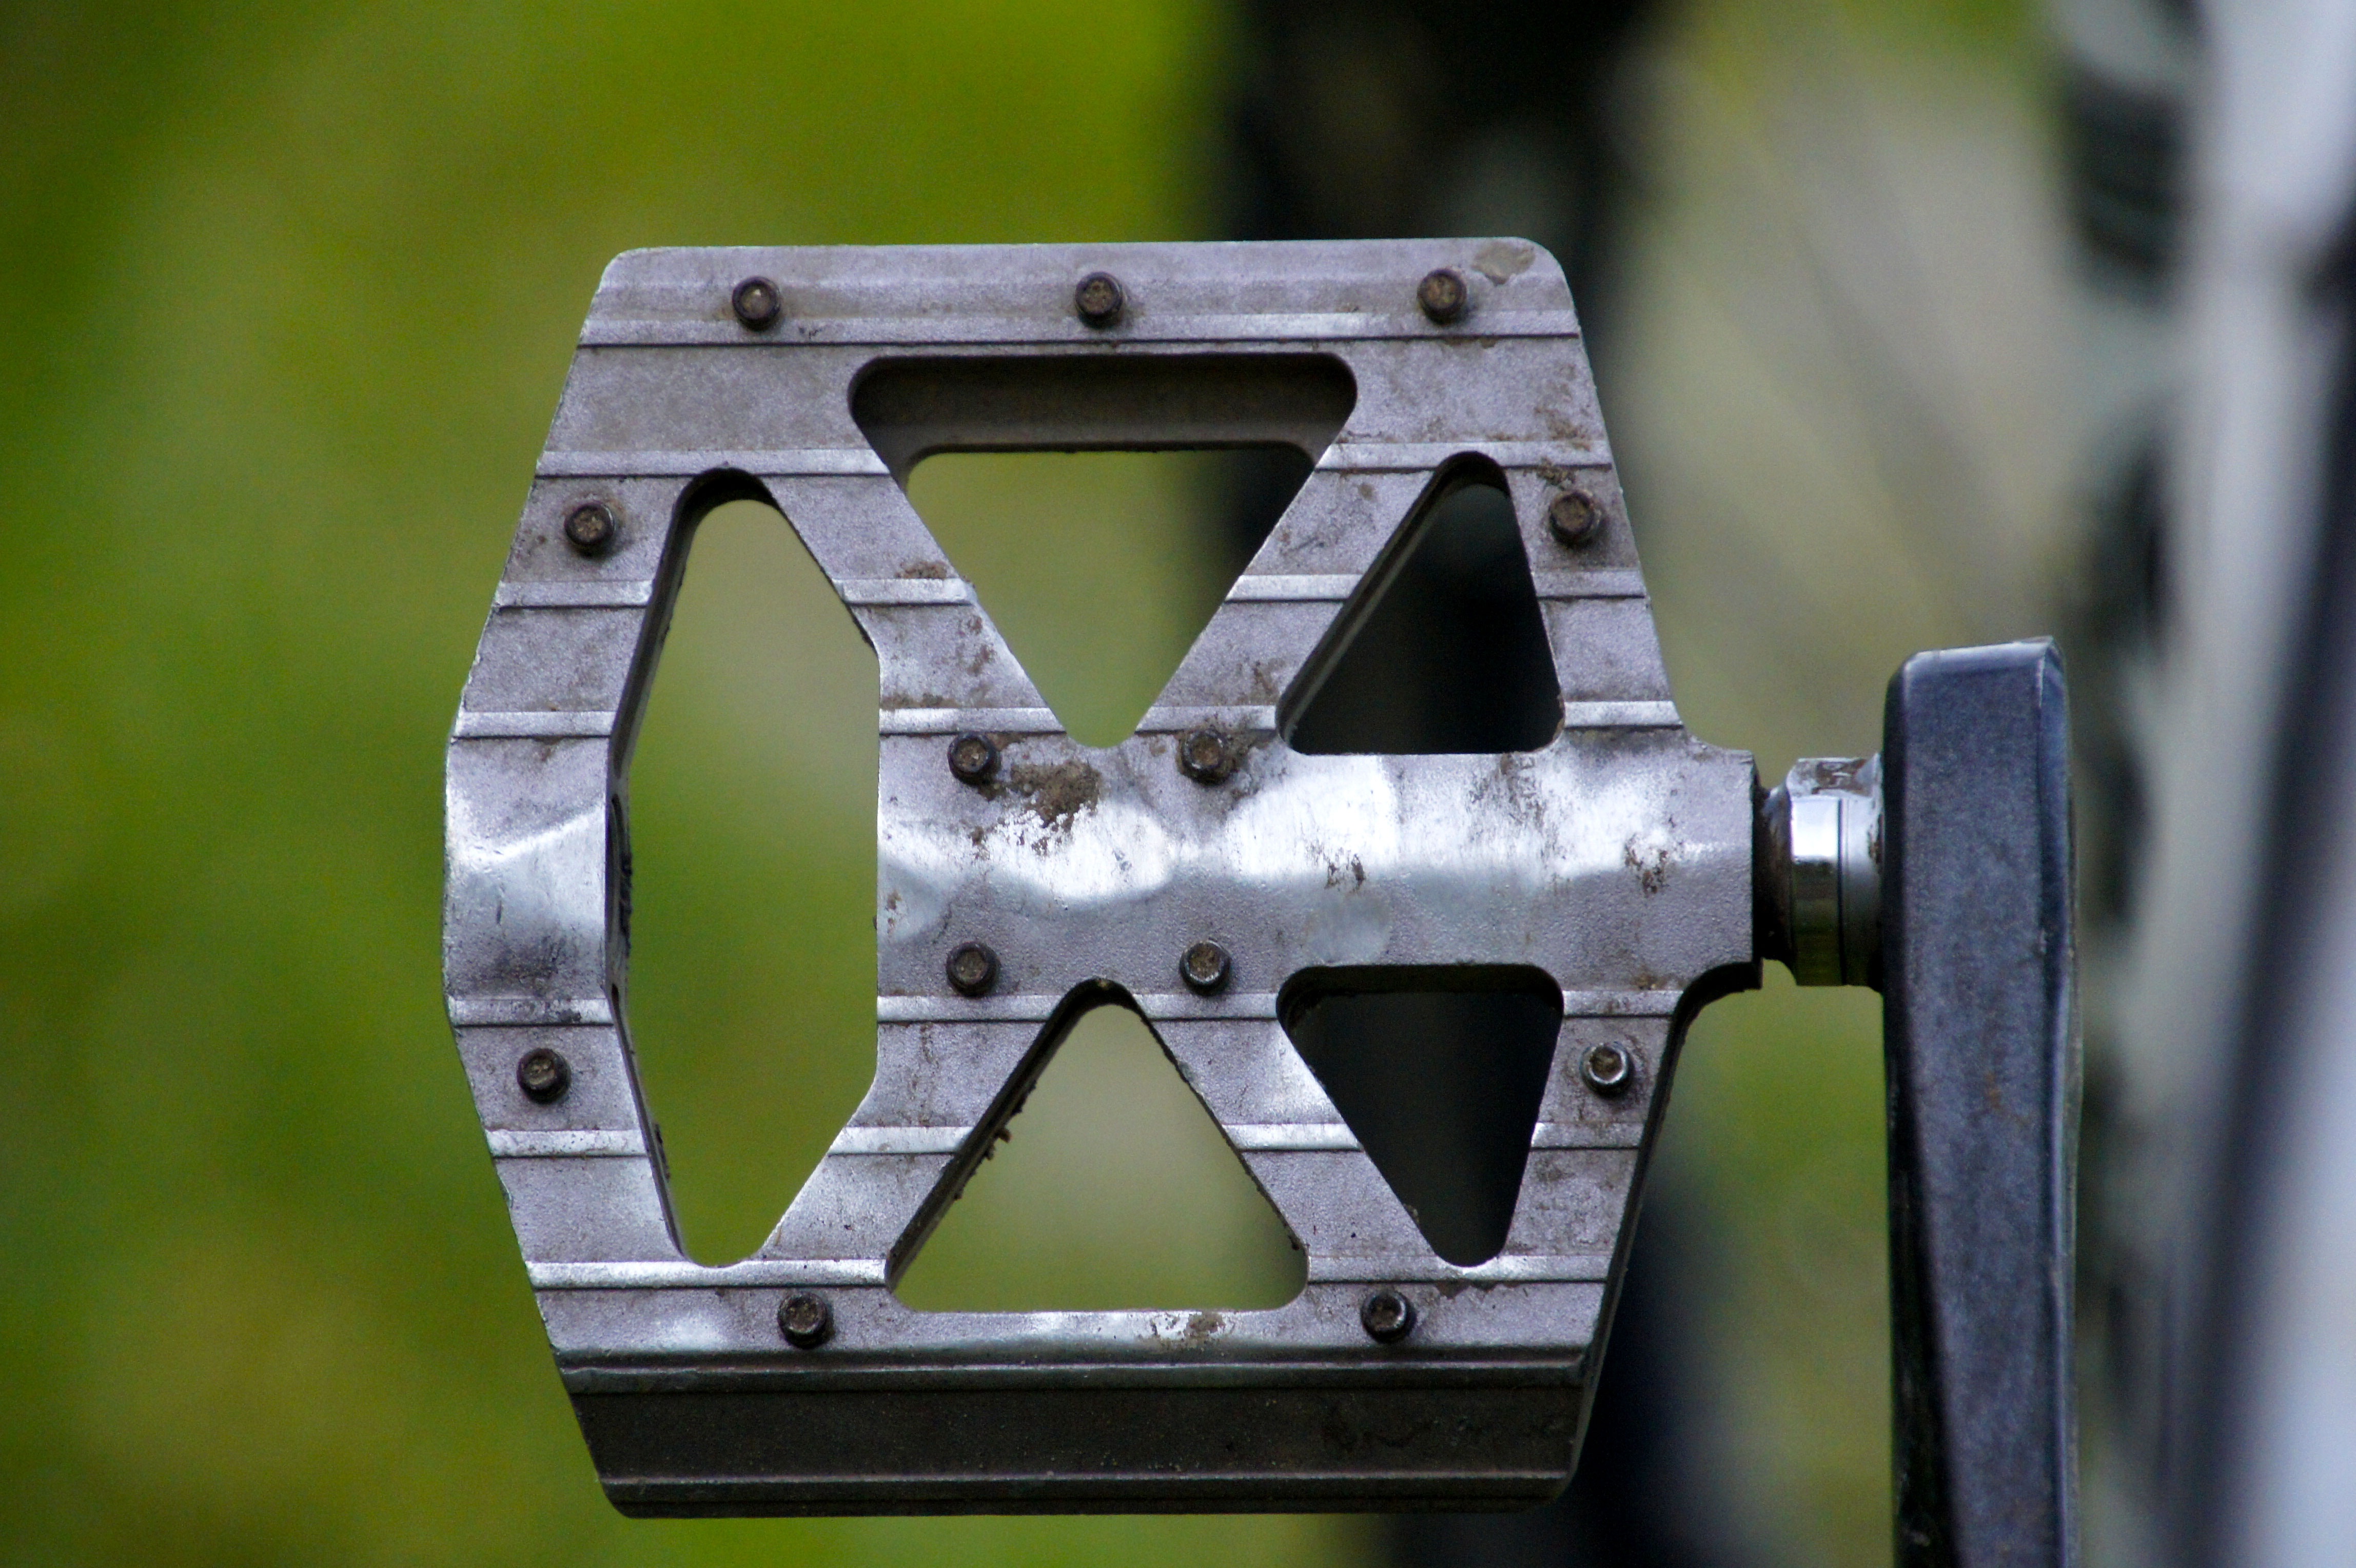
sport, wheel, green, equipment, metal, training, weapon, pedal, mechanism, accessories, gun, iron, enjoy, mechanics, mountain biking, accuracy, firearm, trigger, crankset, crampons, non slip, hangs, anti slip, gun accessory